No. 149 Squadron RAF

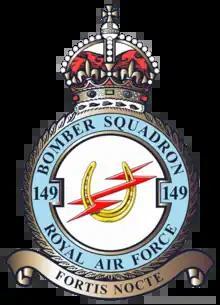
Squadron badge

No. 149 Squadron RAF was a Royal Air Force Squadron between 1918 and 1956. Formed 1918 in the Royal Flying Corps as a night-bomber unit, it remained in that role for the rest of its existence which spanned three periods between 1918 and 1956.